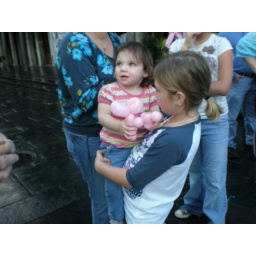
Sarah gets a balloon animal from a street performer in New Orleans